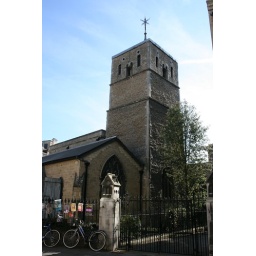
The tower is Anglo-Saxon (early 11th century), and is said to be the oldest extant building in Cambridgeshire.